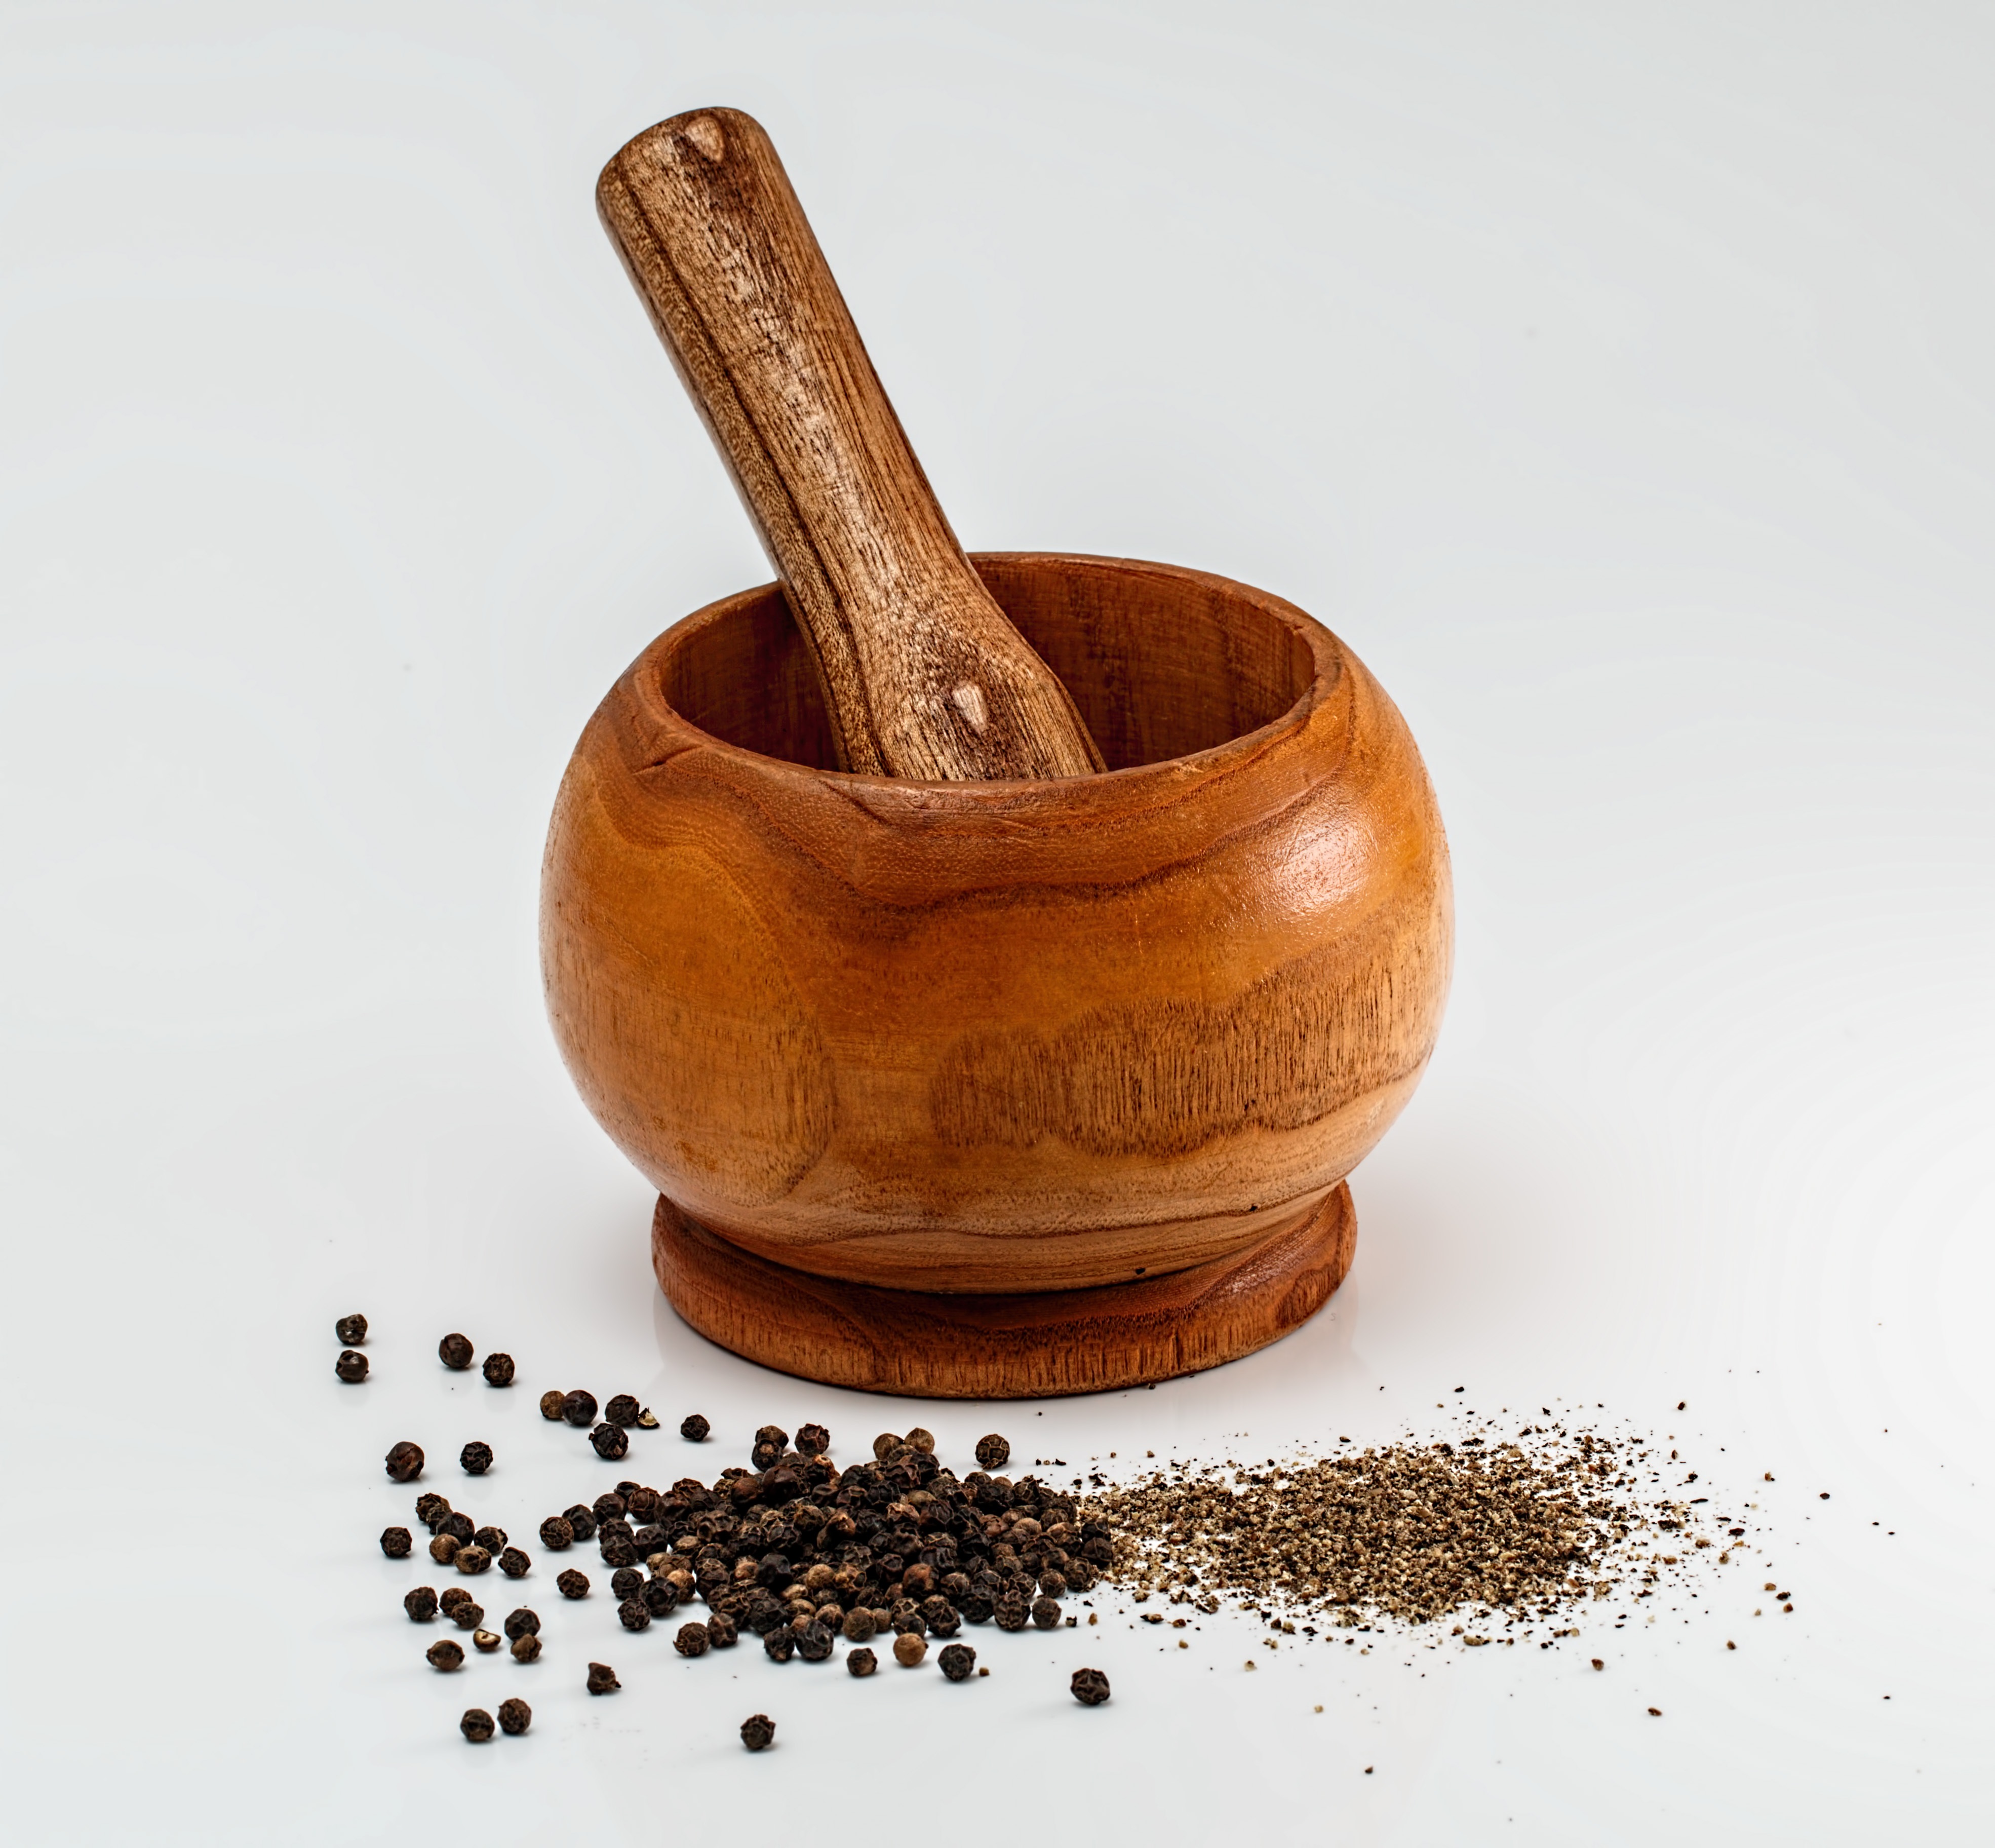
utensil, wood, food, pepper, spice, ingredient, produce, ceramic, cook, grind, mortar, crush, flavor, grinding, pestle, mortar and pestle, man made object